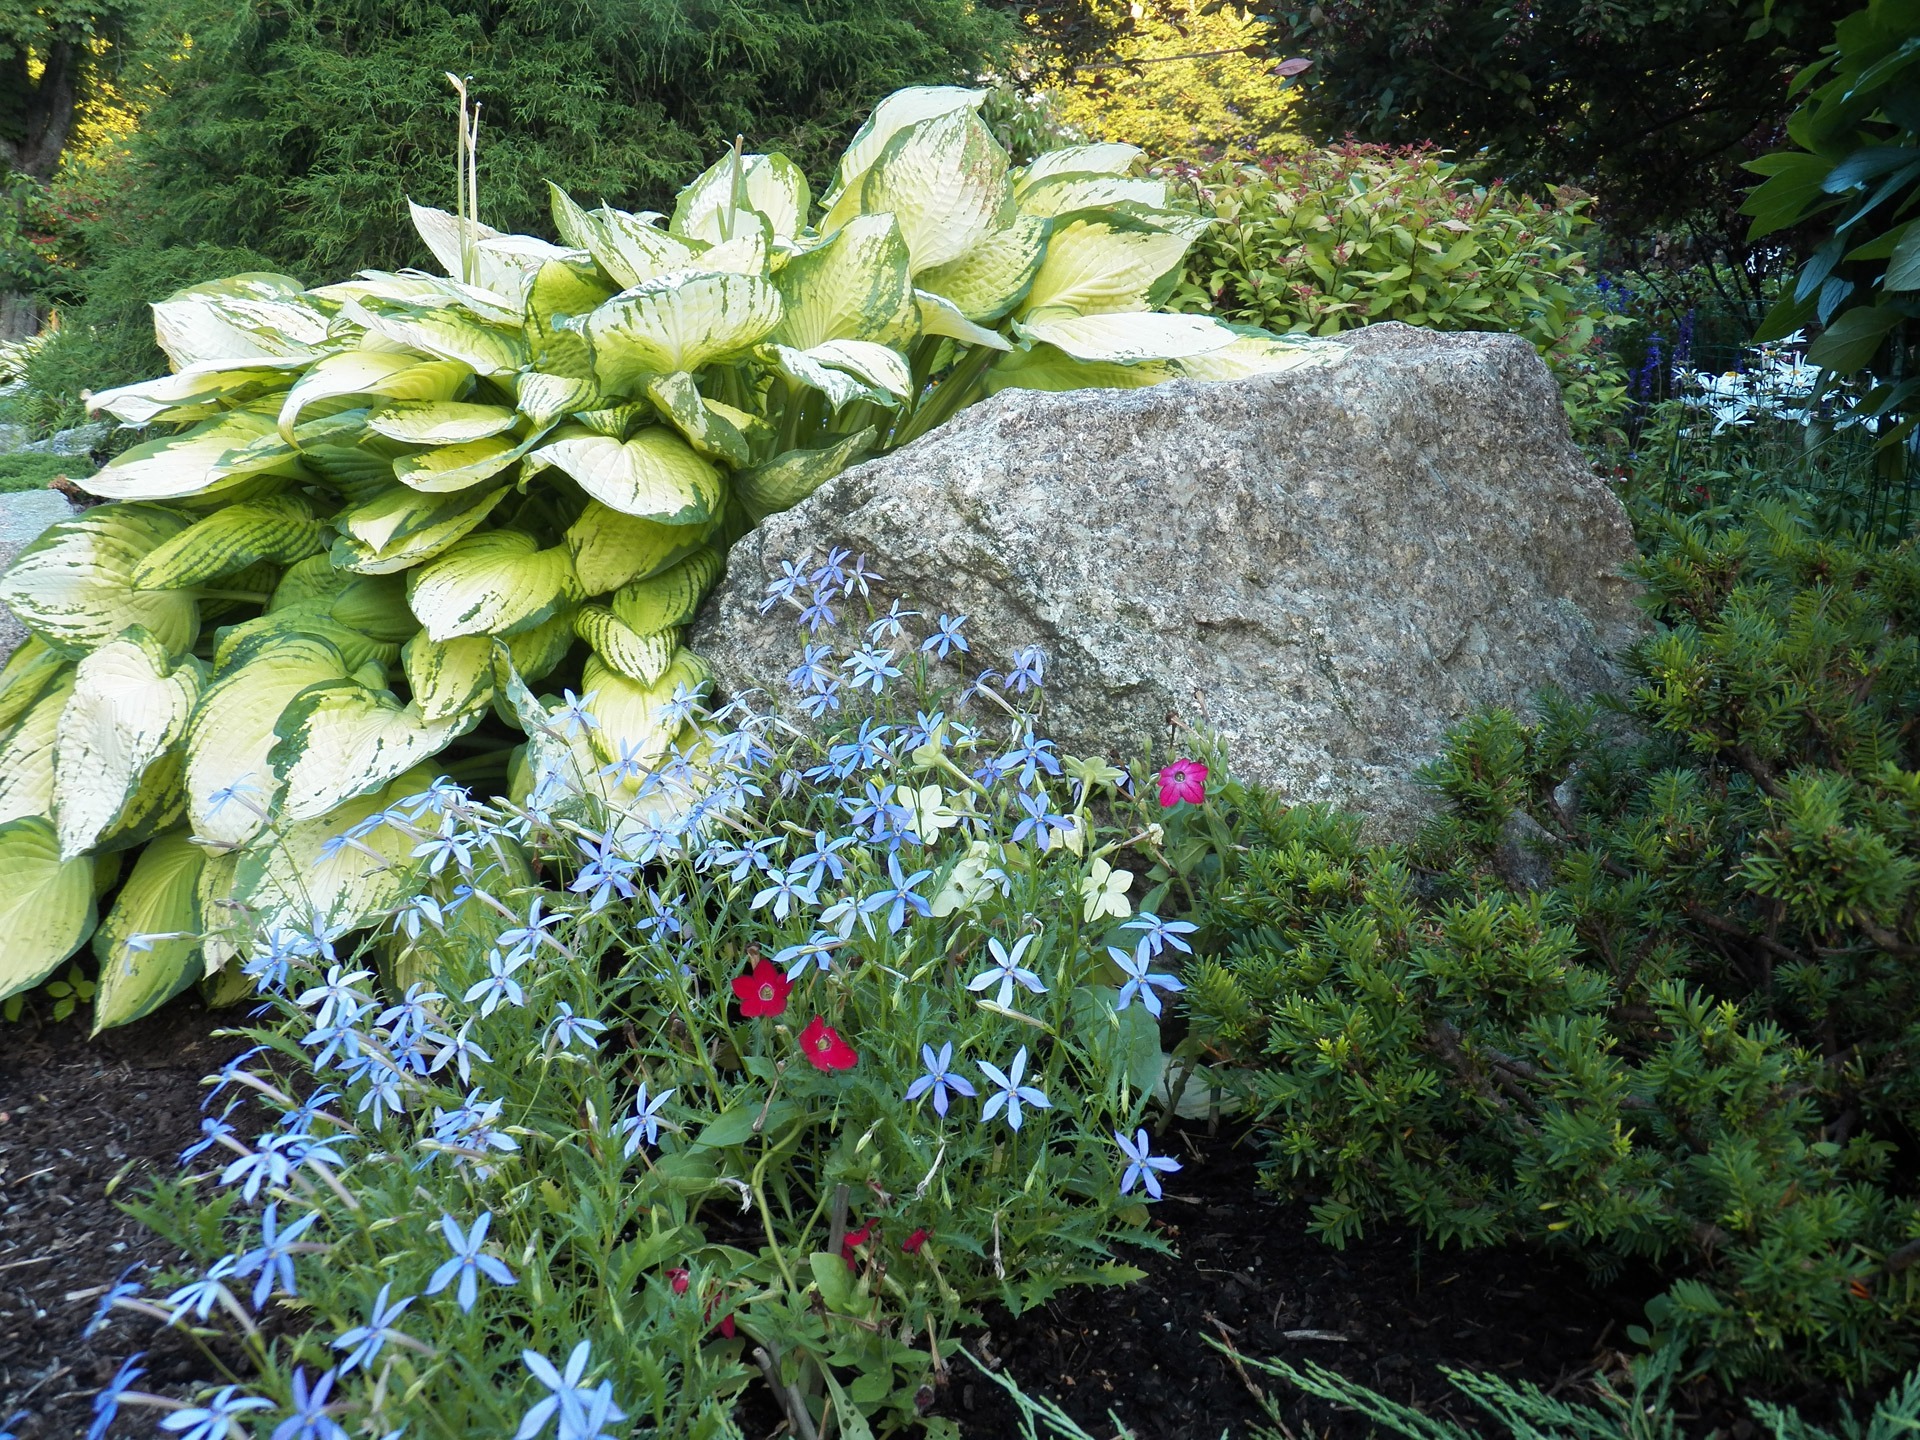
nature, blossom, plant, lawn, flower, bloom, pond, backyard, botany, garden, flora, plants, wildflower, flowers, shrub, blossoms, wildflowers, flowerbed, botanical garden, woodland, yard, flowering plant, land plant